August Bier

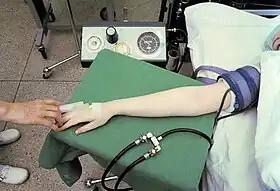
Intravenous regional anesthesia

In 1908, Bier pioneered the use of intravenous regional anesthesia, a technique which is commonly referred to as a "Bier block". This technique is frequently used for operations of brief duration upon the hand, wrist, and forearm. It can also be used for operations of brief duration upon the foot, ankle, and leg.